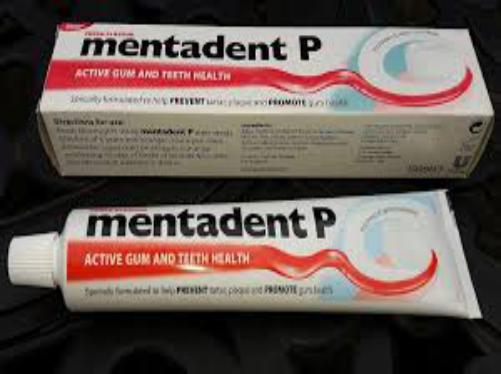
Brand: mentadent
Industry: Necessities